History of the Puritans under King Charles I

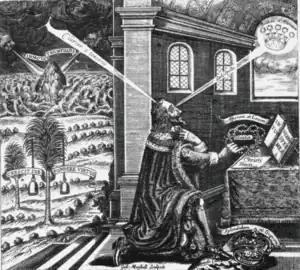
Frontispiece of "Eikon Basilike", a book purportedly by King Charles (1600–1649), but likely ghost-written by John Gauden (1605–1662) and which appeared immediately after Charles' execution in January 1649. "Eikon Basilike" portrayed Charles as a Christian saint who had been martyred for defending episcopacy in the Church of England against Puritan fanatics.

The most successful parliamentary cavalry commander had been Oliver Cromwell. Cromwell now approached the Committee of Both Kingdoms with a proposal. He had come to the conclusion that the military system was untenable because it relied on local militias defending local areas. Cromwell proposed that Parliament create a new army that would be deployable anywhere in the kingdom and not tied to a particular locality. After the Second Battle of Newbury of 27 October 1644, where parliamentary forces greatly outnumbered royalist forces and yet parliamentary forces were barely able to defeat the royalist forces, Cromwell redoubled his arguments in favor of creating a new army. At this point, most of the leaders in the parliamentary army were Presbyterians who supported the Presbyterians at the Westminster Assembly. Cromwell, however, had also been following the Westminster Assembly and sided with the Independents. Cromwell thought that the Presbyterians in the army – notably his superior, Edward Montagu, 2nd Earl of Manchester – opposed his proposal to create a new and more effective army mainly because they wanted to make peace with the king. He also thought that the army's supreme commander, Robert Devereux, 3rd Earl of Essex, shared Manchester's views. Cromwell, however, felt that parliamentary forces should seek total victory over the royalists, and since he distrusted Charles, he felt that Charles should have no role in any post-war government.